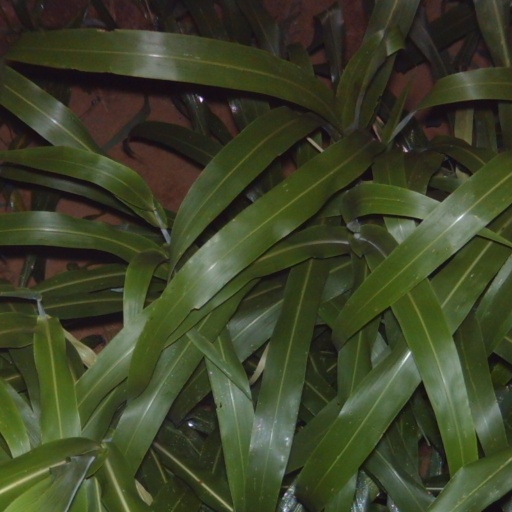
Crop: sorghum